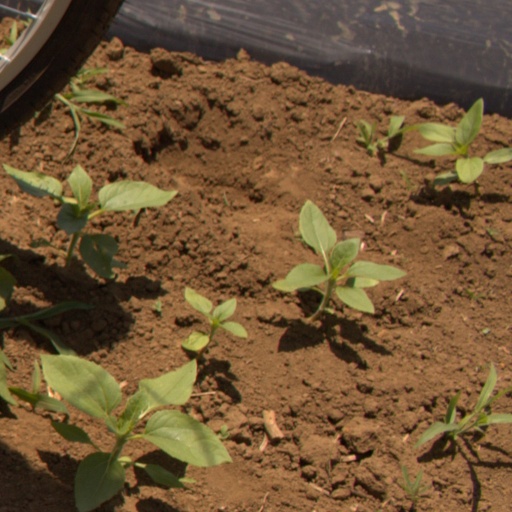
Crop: Jerusalem artichoke